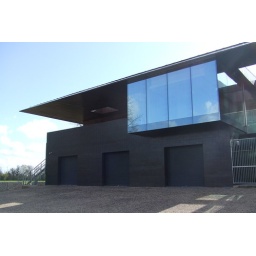
The new University College boat house reflects the sky in its shiny windows.